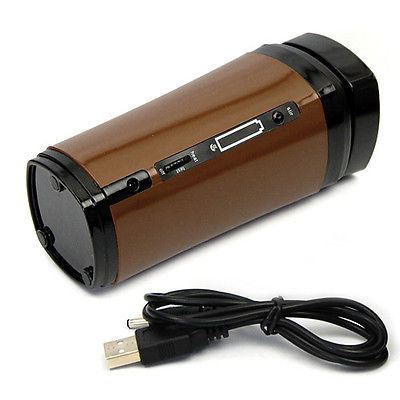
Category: mug